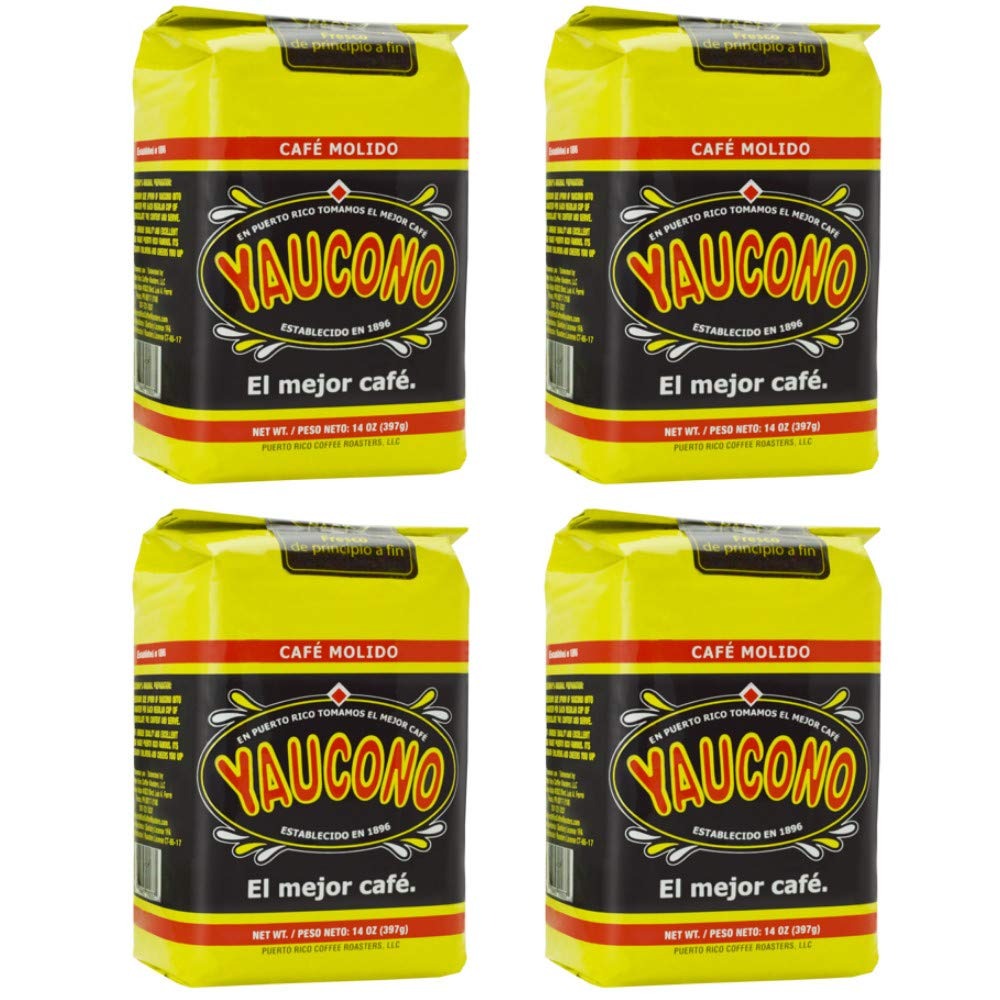
Item Name: Yaucono Coffee Arabica Medium Roast Ground, Roasted and Bagged in Puerto Rico, 14 Ounce (Pack of 4)
Bullet Point 1: BUNDLE SIZE - Four 14 oz bags of Yaucono ground coffee (56 ounces total)
Bullet Point 2: TASTING PROFILE - Medium-tasting roast mixed with prime coffee. Smooth, rich and well balanced
Bullet Point 3: HAND PICKED ARABICA BEANS - Toasted perfectly and processed to an ultra fine grind giving exquisite taste
Bullet Point 4: ROASTED AND PACKAGED IN PUERTO RICO - The number 1 coffee choice for most Puerto Rican households for decades
Bullet Point 5: YAUCONO'S MOTTO - Por el gustito yo lo se, Yaucono es el mejor cafe (One taste and you will know, the best coffee is Yaucono)
Product Description: <b>ABOUT THE COFFEE</b><br><br><b>Tasting Profile: </b>It has the perfect medium-tasting roast mixed with prime coffee. Balanced flavors; smooth and balanced. Its careful preparation and taste has made it the favorite for generations. Available in regular, decaf, instant and espresso.<br><br>Yaucono is an iconic brand which represents both our coffee culture and tradition. For decades it has been the number #1 coffee of choice for most Puerto Rican households. Smooth and balanced, Yaucono's hand picked beans are toasted to a perfect roast and processed to an ultra fine grind resulting in its exquisite taste.<br><br><b>ABOUT THE BRAND</b><br><br>Since the peninsular Miguel Ruiz arrived in Puerto Rico in 1896 the history of Yaucono was being written. It is a story with its difficulties and its threads of glory. After a decline in exports and an increase in the production costs, by 1910 Puerto Rican coffee had regained most of its traditional European markets. It was then when Don Miguel brought his nephew Tiburcio Jiménez from Spain to work with him at the rudimentary roasting he established in Miramar, in the capital city of San Juan.<br>From then on, Yaucono grew to be an iconic brand; one which represents our coffee culture and tradition. This is the coffee that has been in every Puerto Rican household, and continues to be preferred by customers. This is why Don Quique used to sing, and we all still sing: “¡Por el gustito yo lo sé, Yaucono es el mejor café!” (One taste and you will know, the best coffee is Yaucono!)
Value: 56.0
Unit: Ounce

Price: 21.24